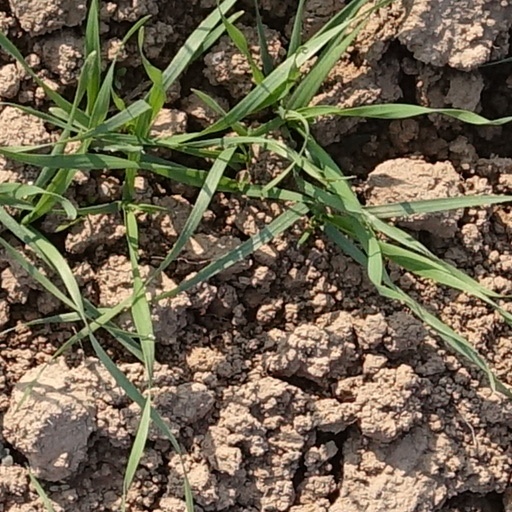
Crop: wheat